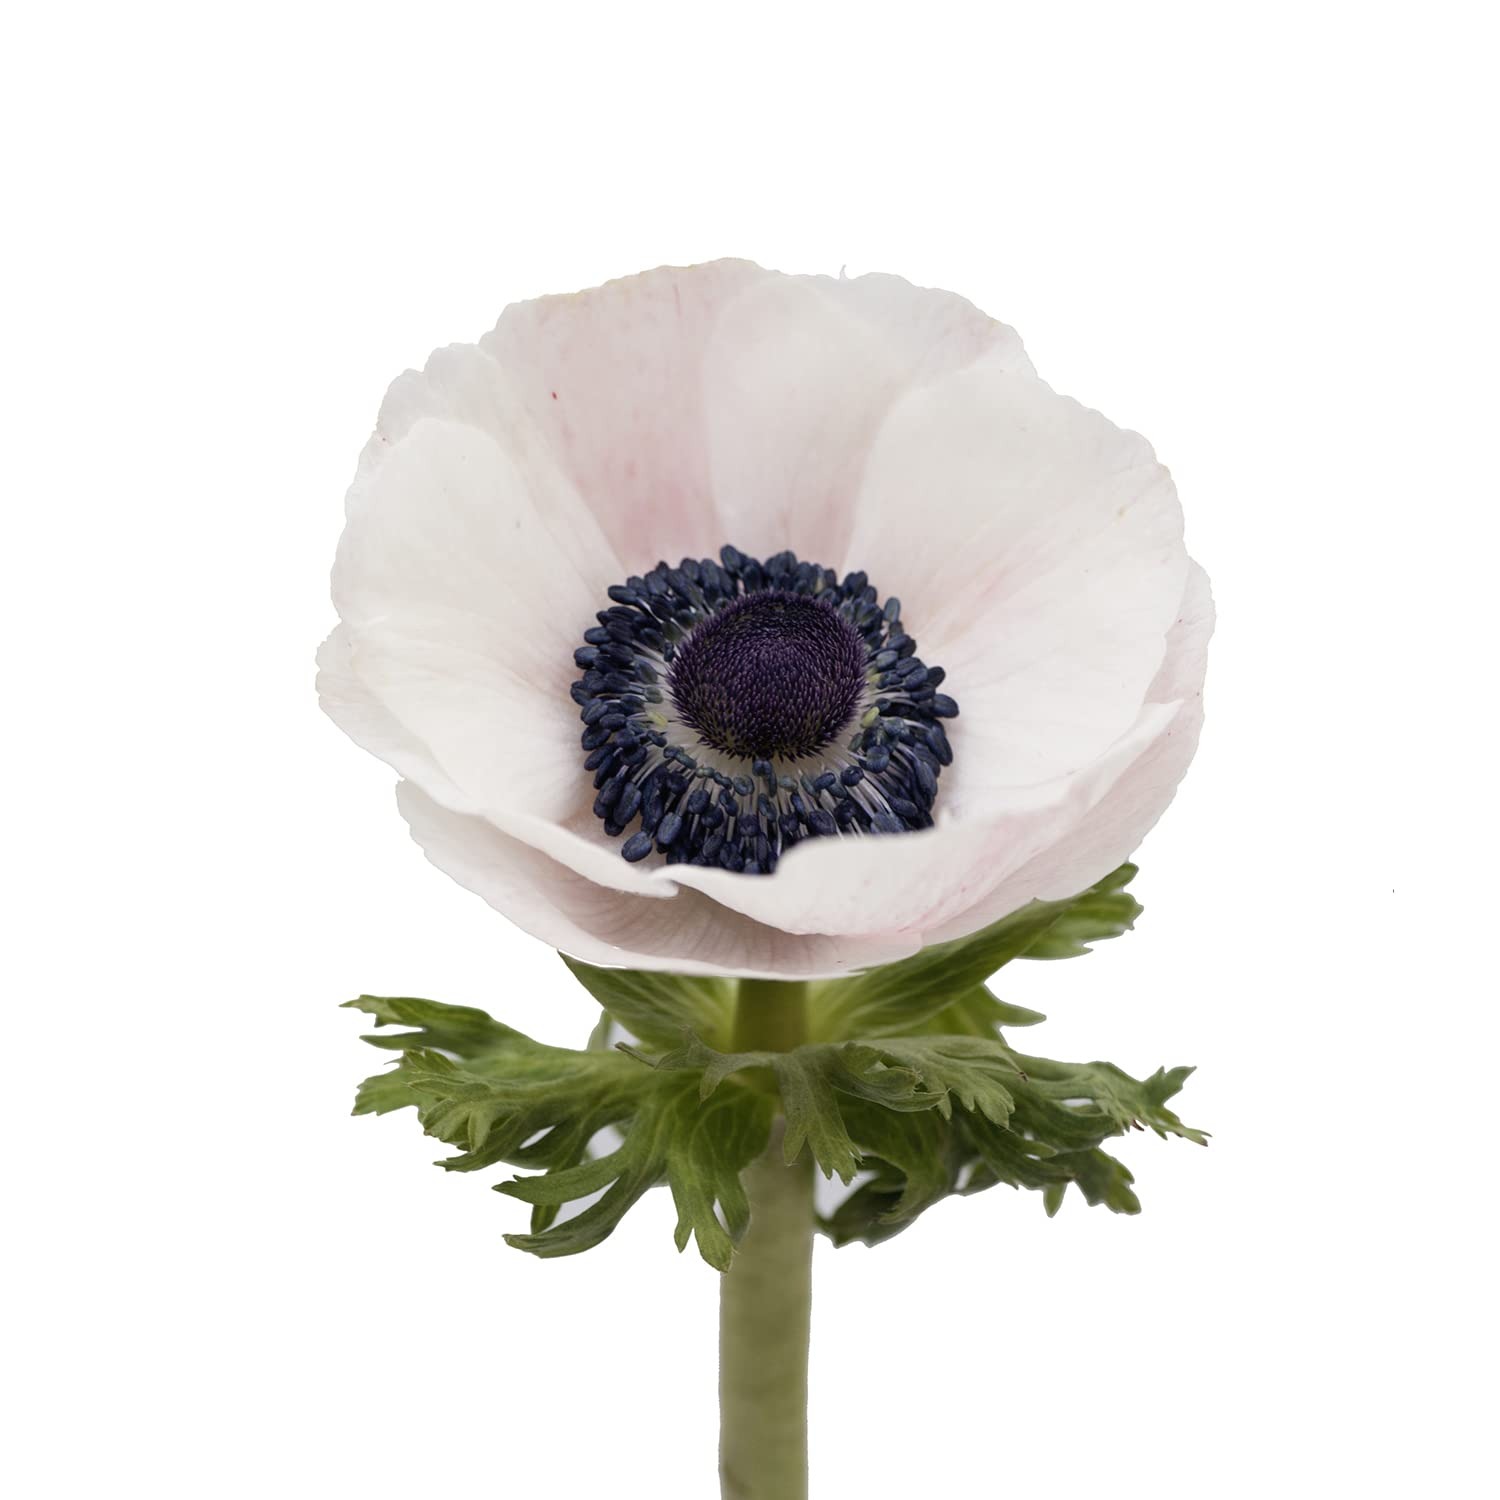
Item Name: Bloomingmore Flowers, 140 Farm Fresh Light Pink Anemones
Product Description: These flowers are absolutely stunning! The name anemone is derived from Greek which means “windflower. The anemone flowers symbolizes relaxation and serves as a reminder to enjoy the moment in order to take in opportunities at the right time. These flowers will add a whimsical touch to any arrangement. They look great paired with peonies, ranunculus and other focal flowers. Add these gorgeous wildflowers to your bouquet, centerpieces and more!
Value: 140.0
Unit: Count

Price: 214.98